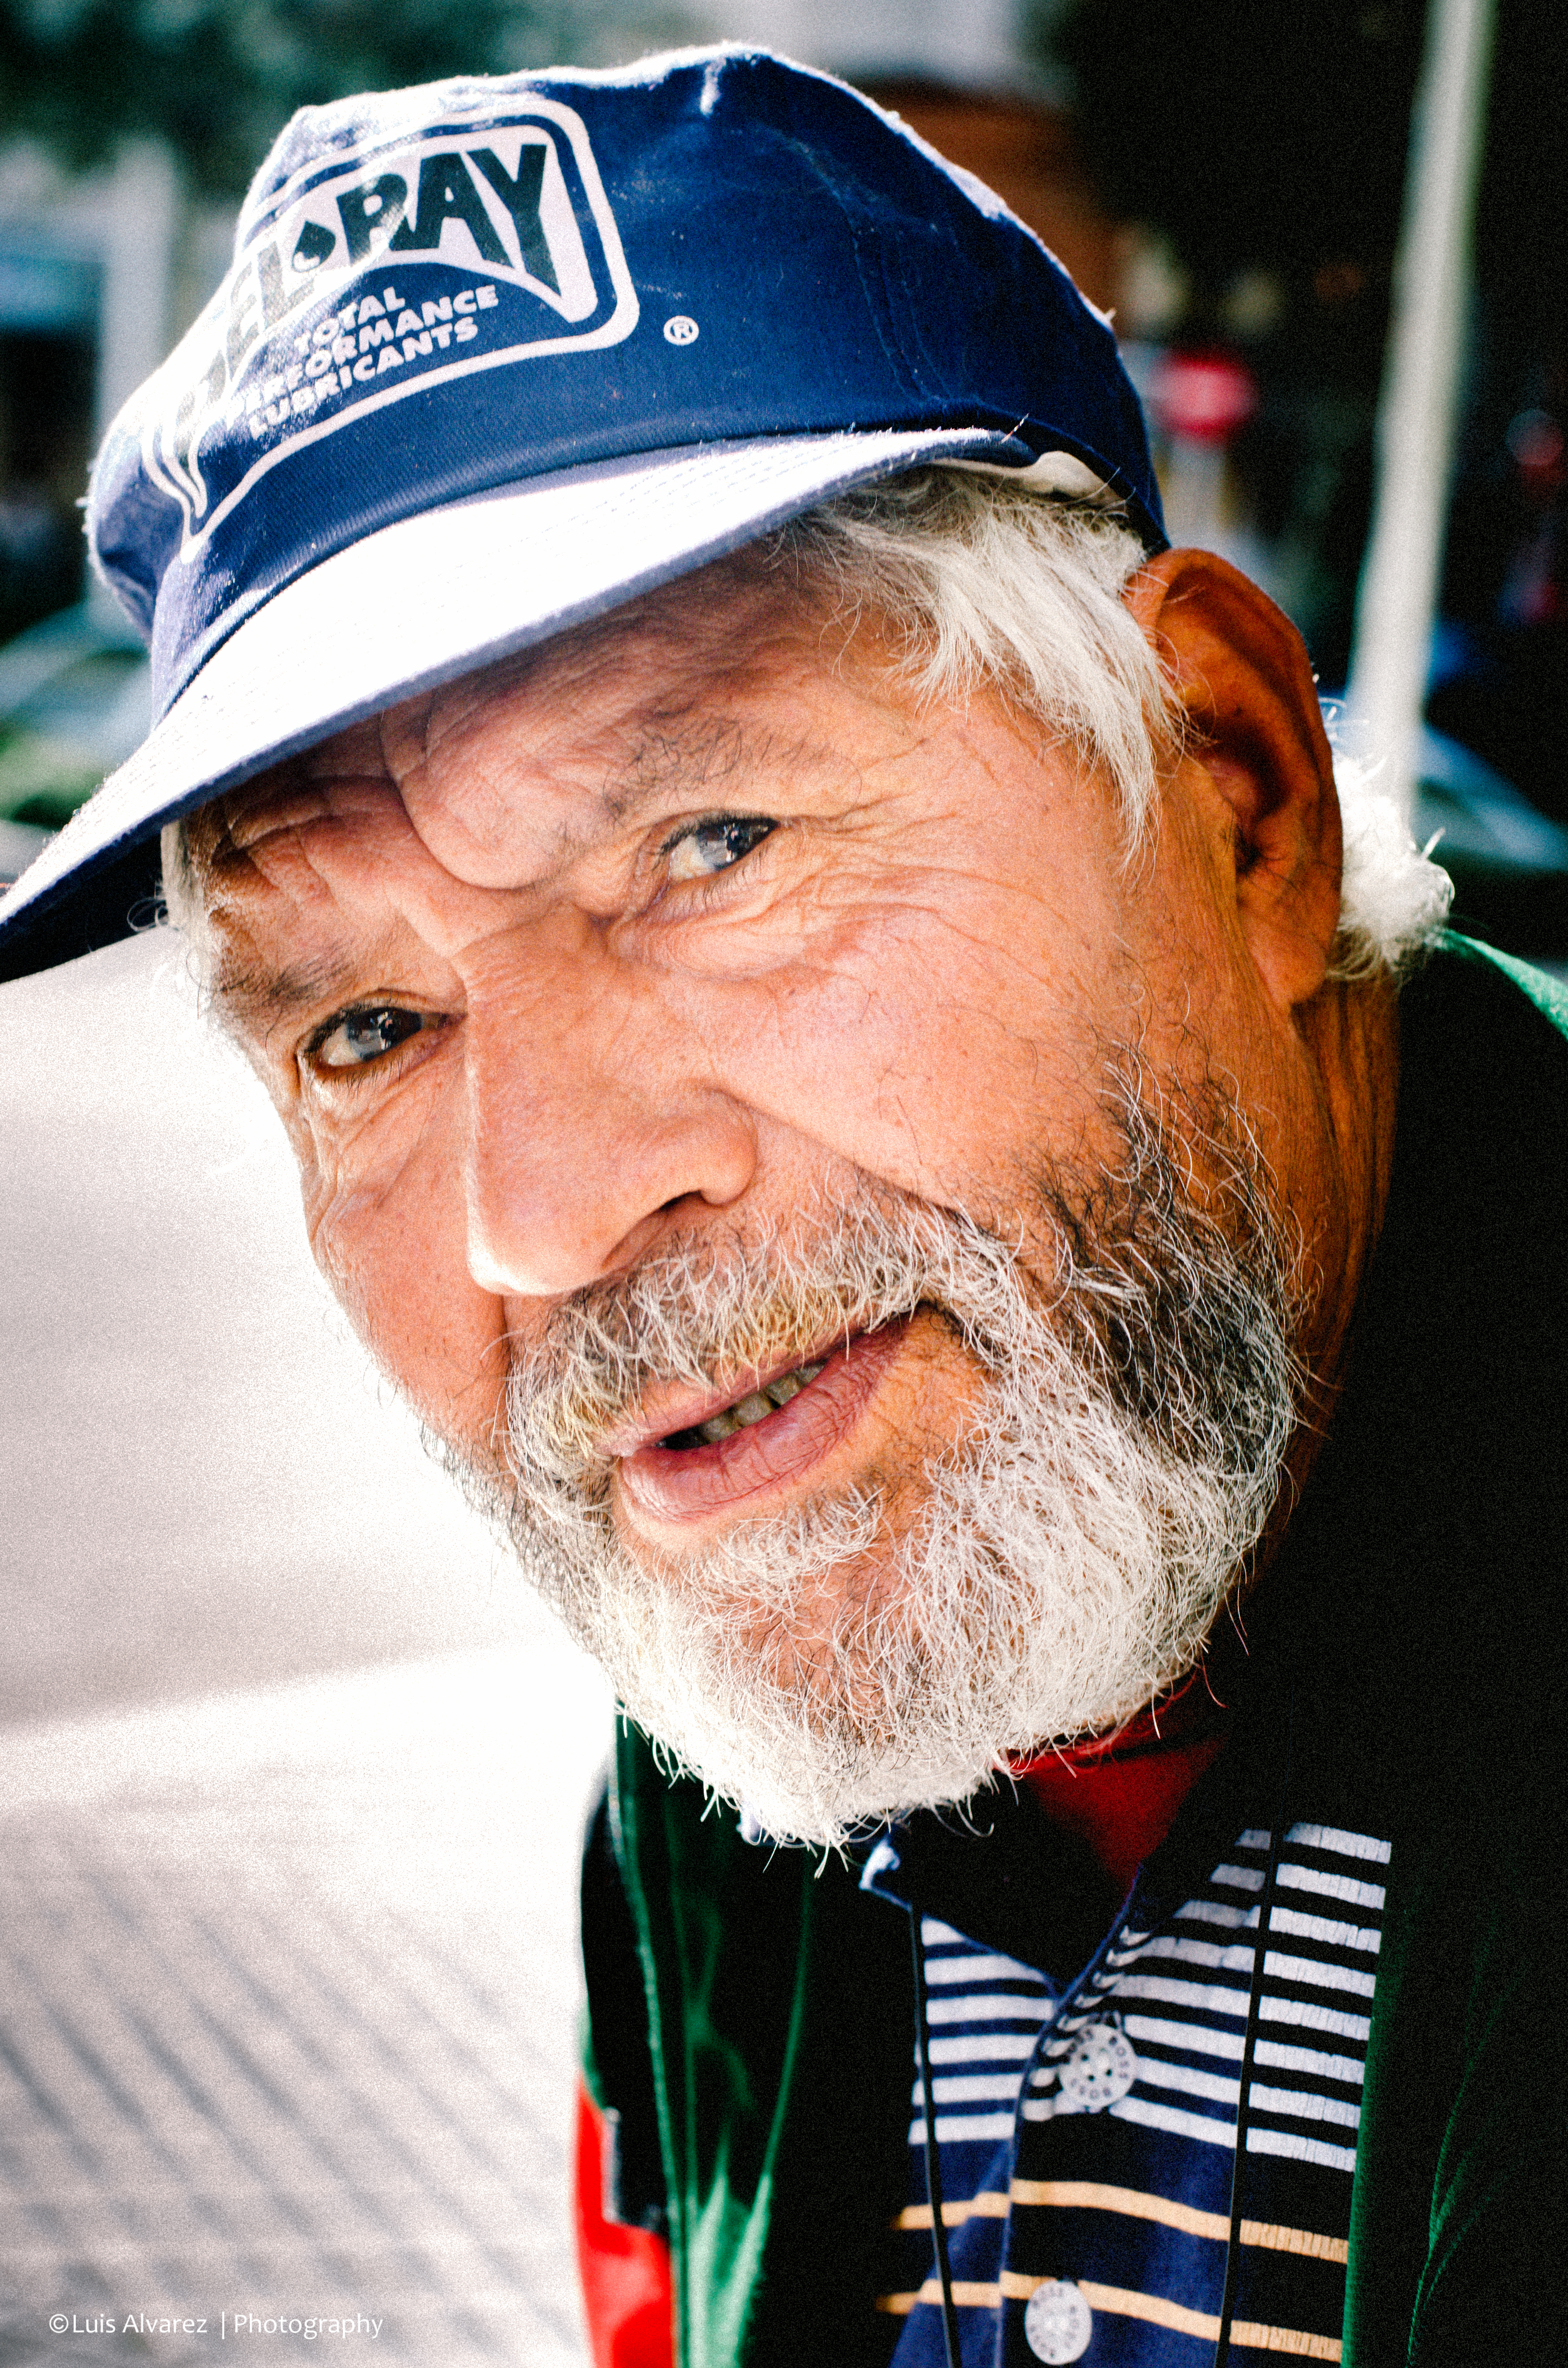
man, person, street, portrait, color, nikon, beard, streetphotography, candid, spain, 50mm, cap, catalonia, d7000, salou, facial hair